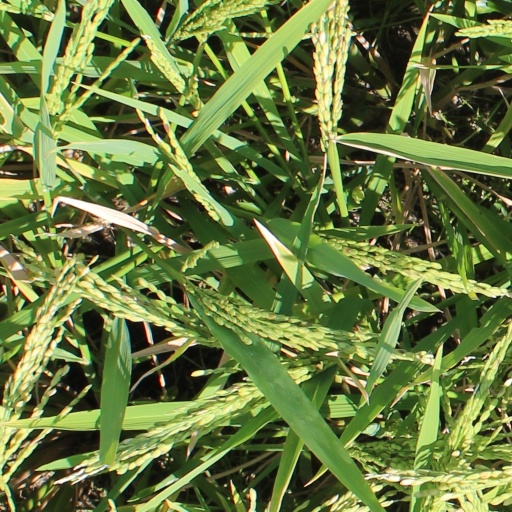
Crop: rice